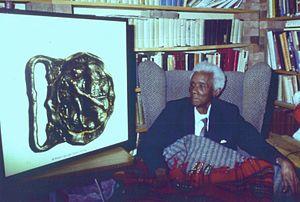
Cyril Lionel Robert James est un intellectuel et militant politique, originaire de la colonie britannique de Trinité-et-Tobago aux Antilles.